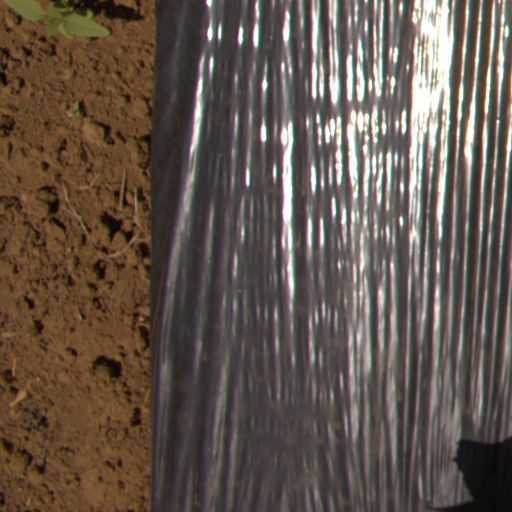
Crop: Jerusalem artichoke